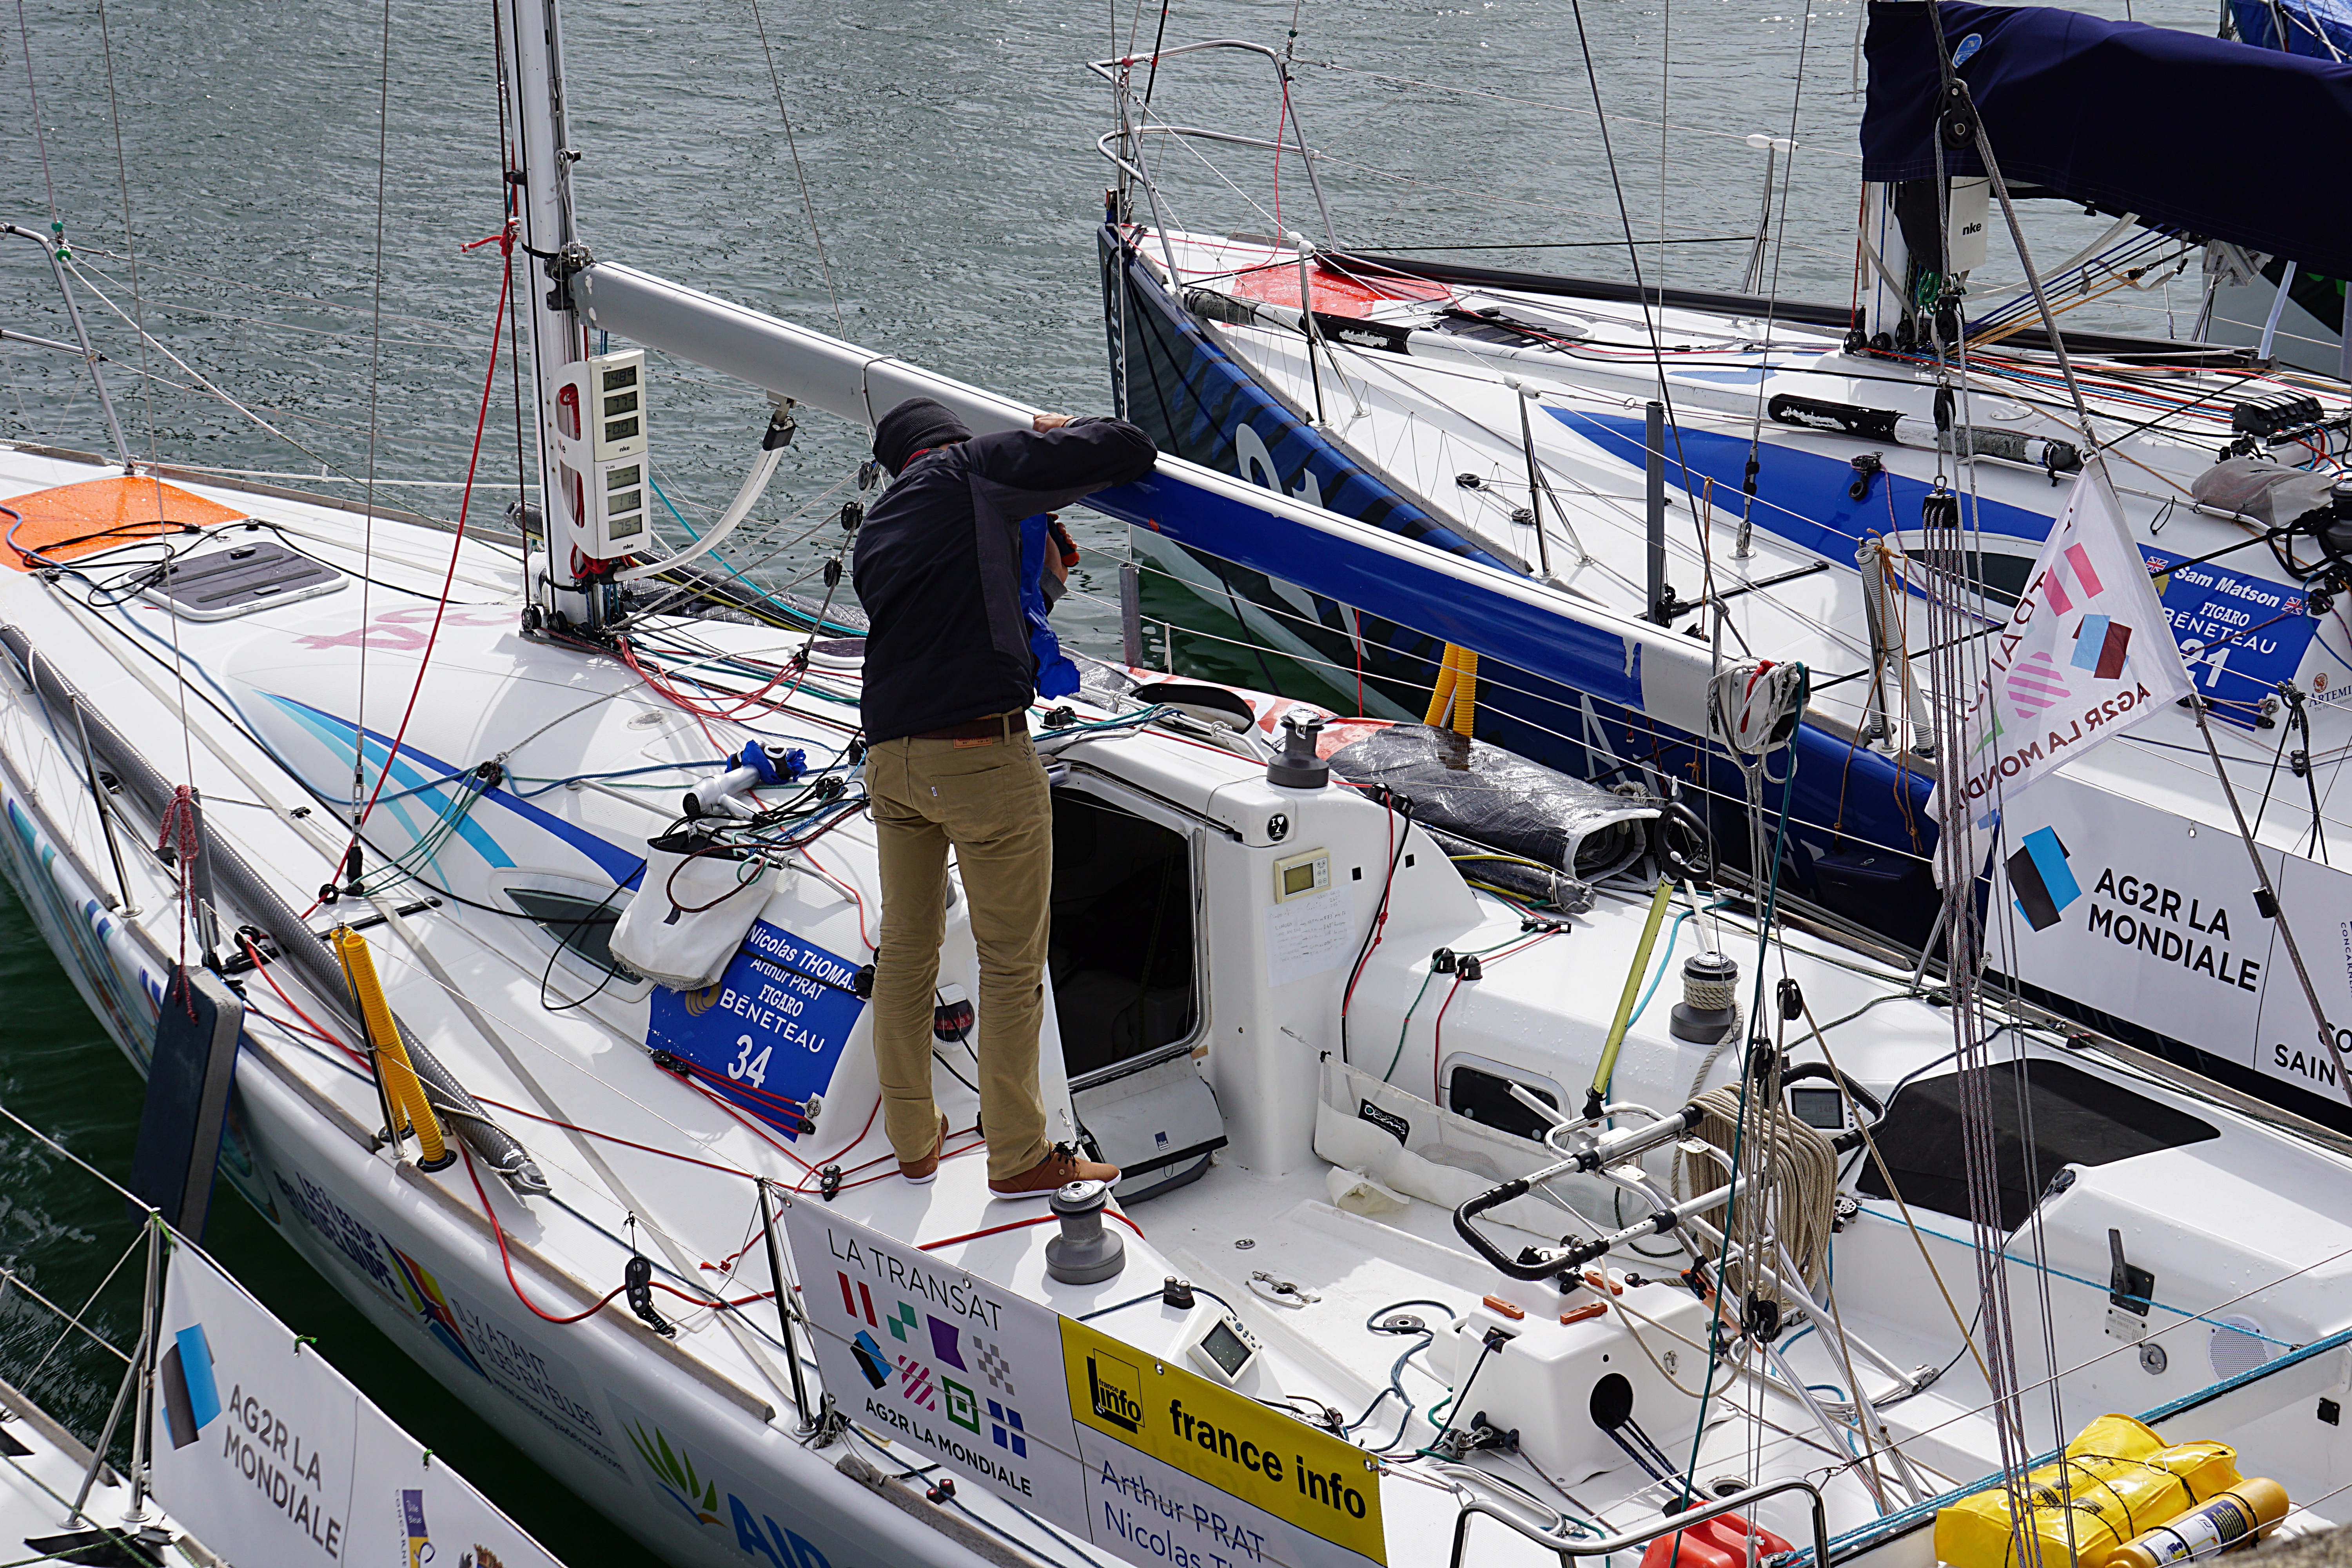
man, sea, water, boat, ship, vehicle, mast, sailing, yacht, port, sailboat, race, sail, navigation, character, watercraft, catamaran, browse, passenger ship, sailboat racing